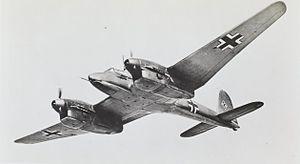
Le Focke-Wulf Fw 187 Falke était un chasseur allemand développé vers la fin des années 1930. Il fut conçu par Kurt Tank comme un chasseur bimoteur à hautes performances, bien que la Luftwaffe n'ait jamais vu l'utilité, d'un chasseur à mi chemin entre le Messerschmitt Bf 109 et le Messerschmitt Bf 110. Les derniers prototypes furent adaptés en version biplace pour concurrencer les Bf 110 dans leur rôle de Zerstörer, mais seulement 9 unités seront construites.